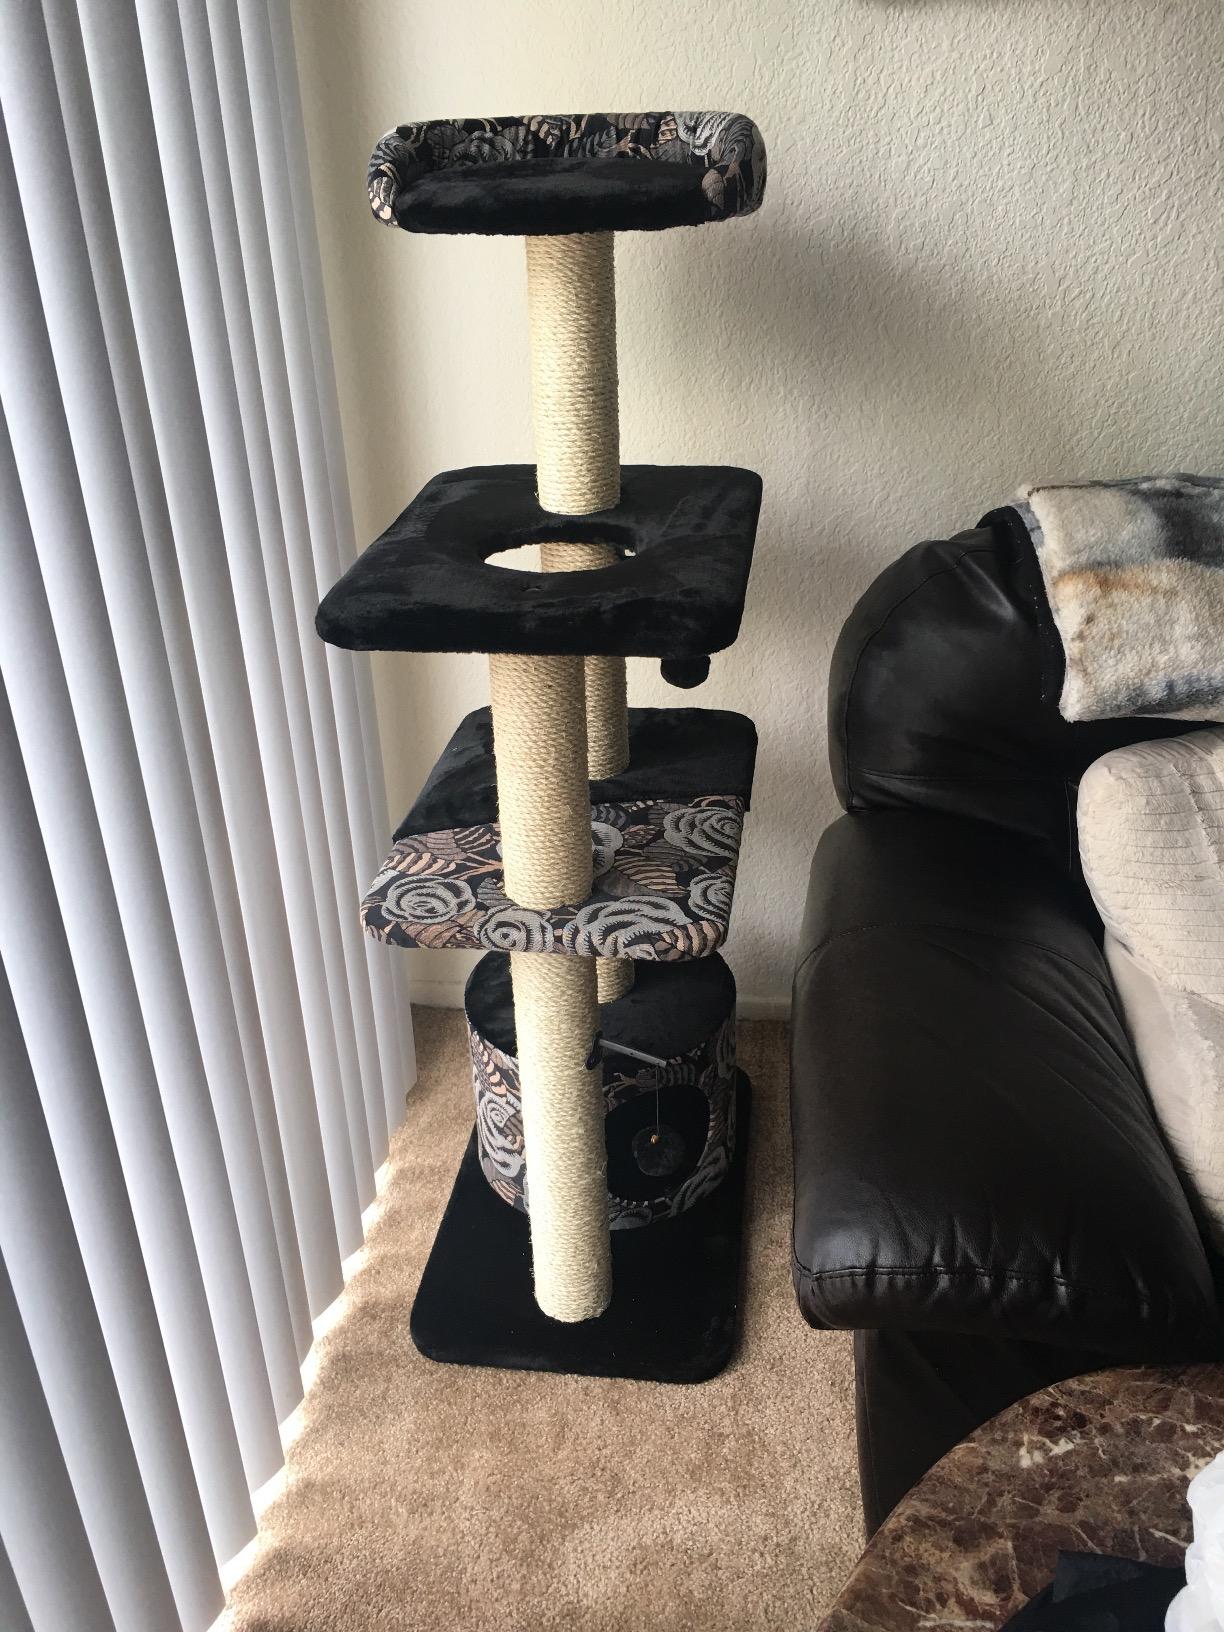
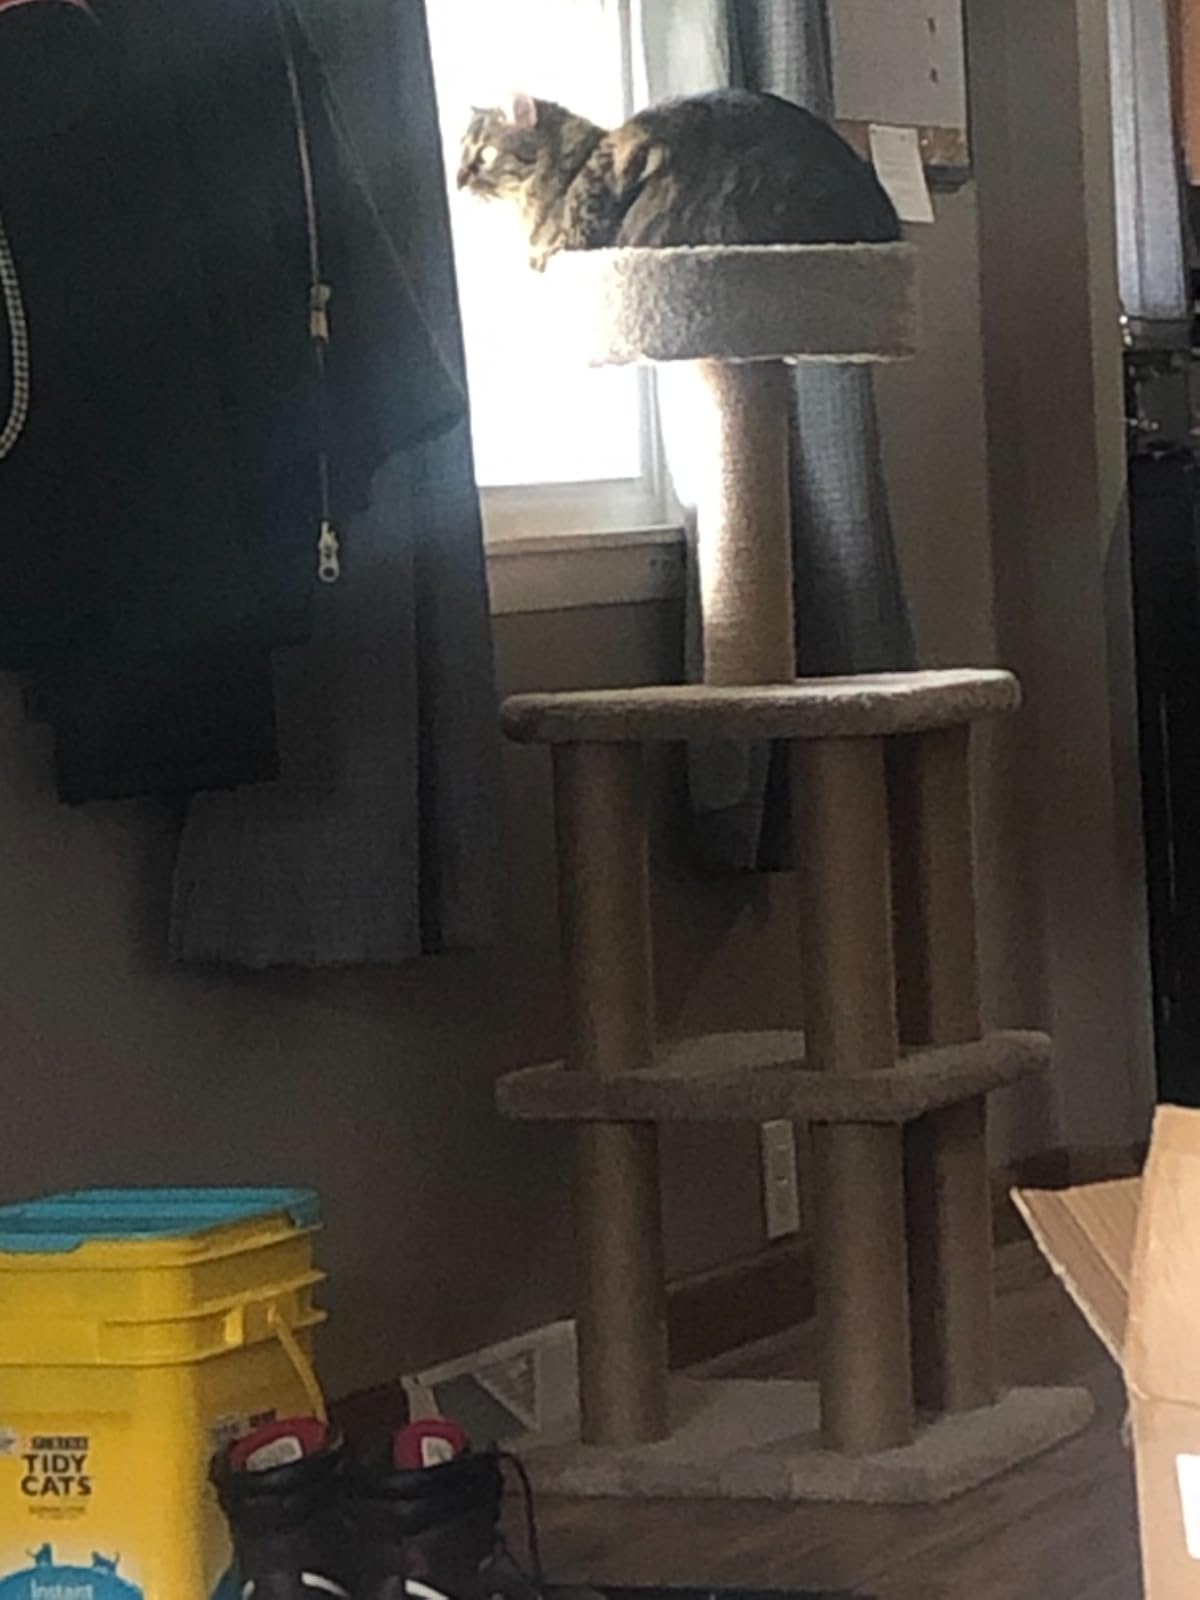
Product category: items_cat tree
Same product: no